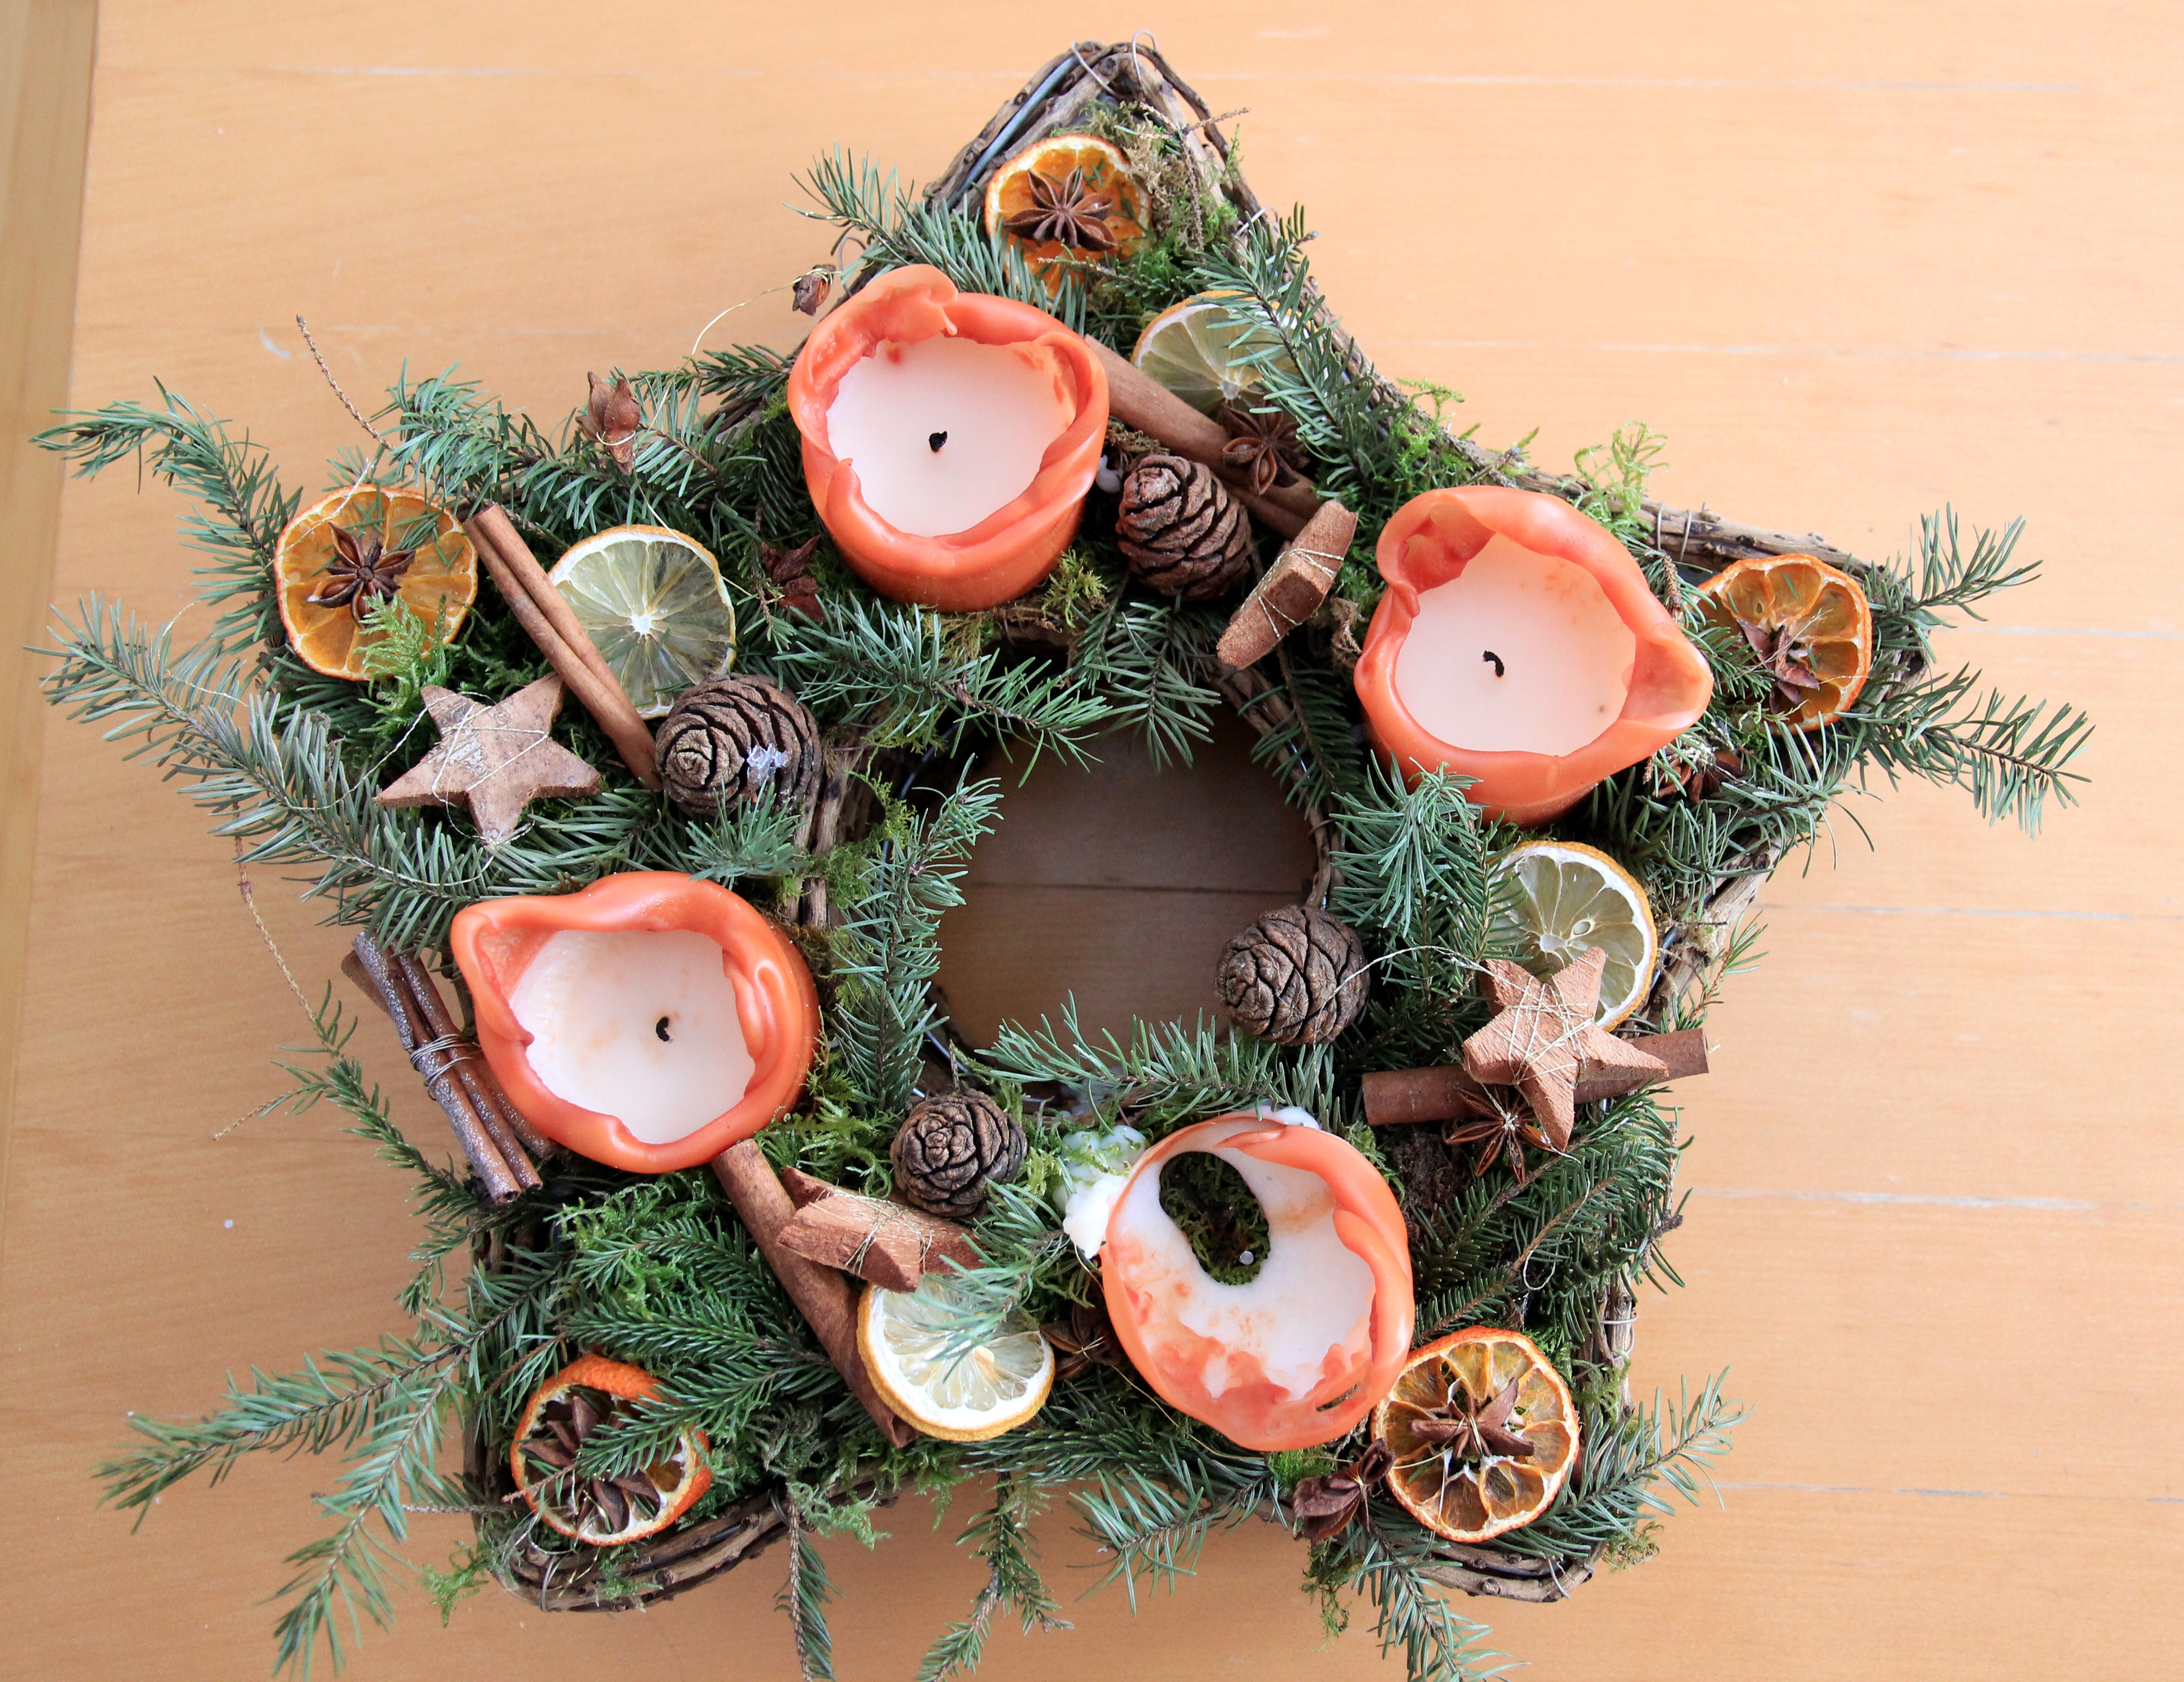
branch, flower, decoration, christmas, decor, twig, wreath, arrangement, advent, christmas decoration, christmas time, candles, festive decorations, advent wreath, floristry, tree decorations, throw away, disposal, floral design, burned down, remnant, flower arranging